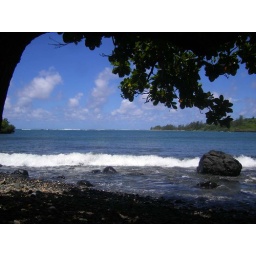
A not so popular beach in Chamarel, Mauritius where you will not find any sand but pebbles.